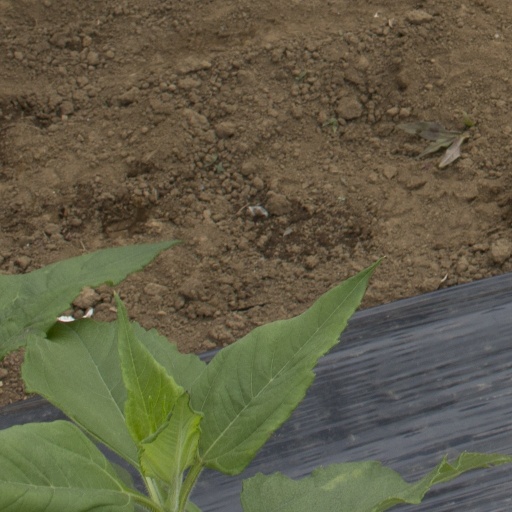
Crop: Jerusalem artichoke